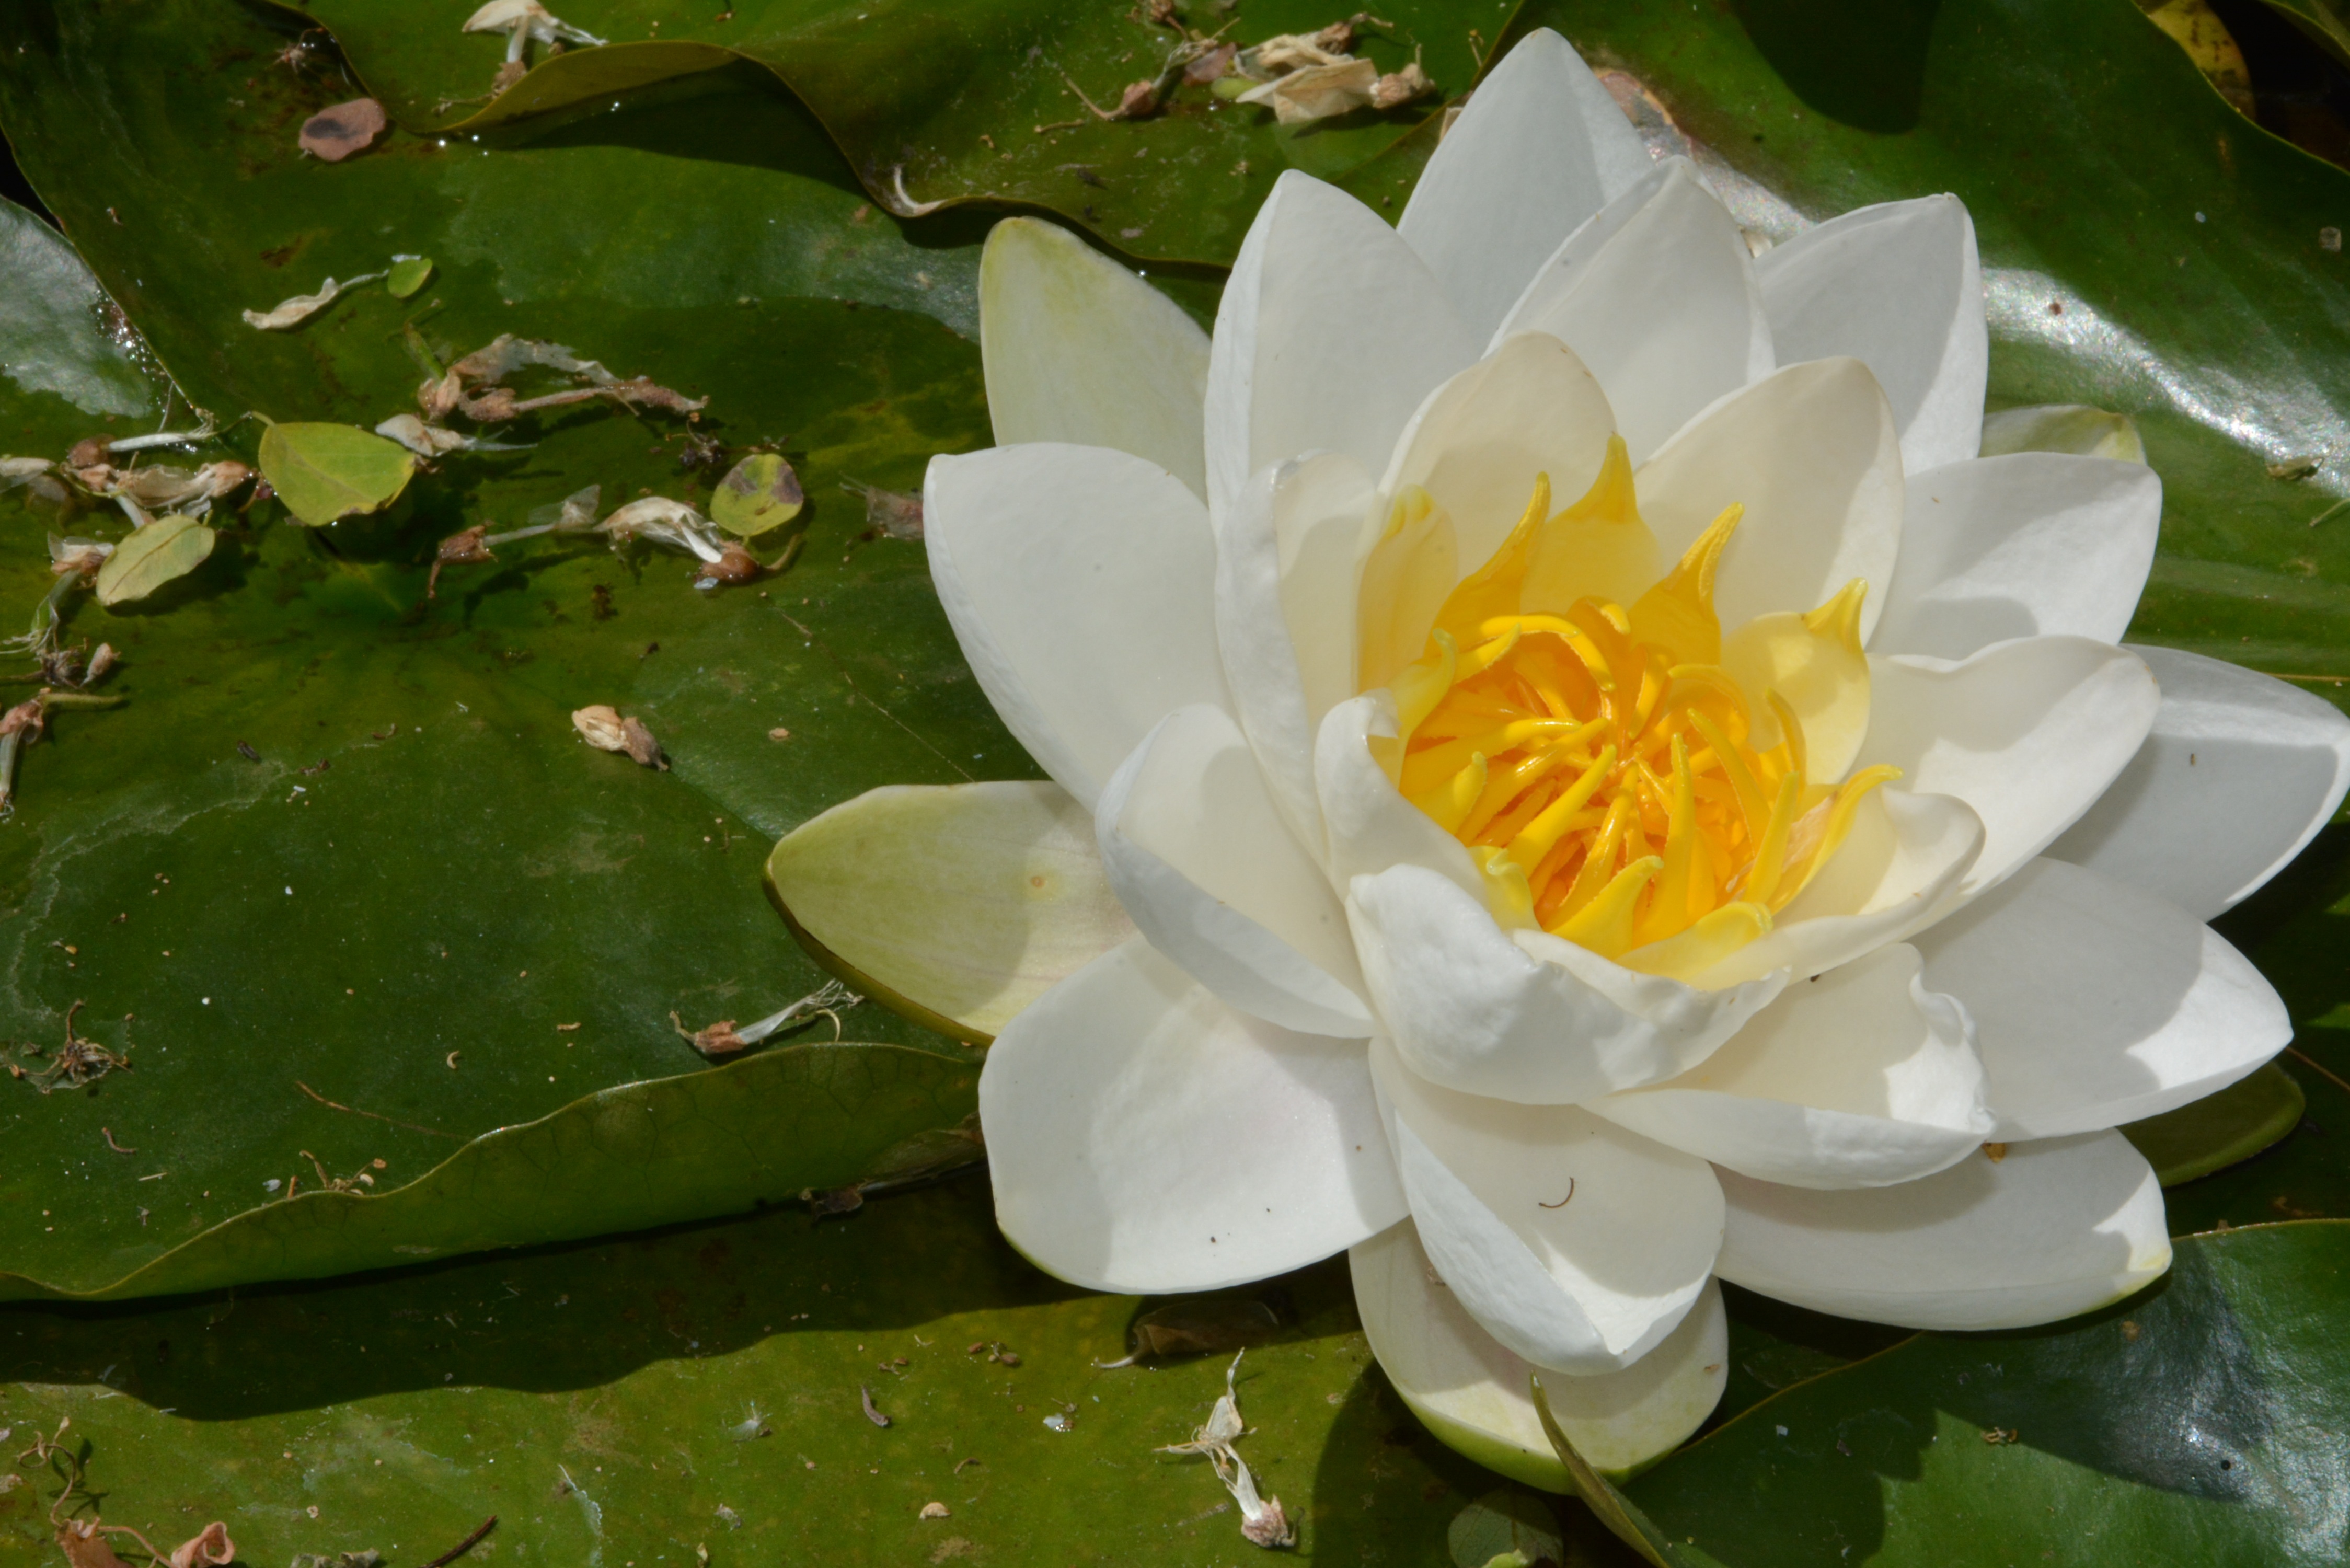
blossom, plant, leaf, flower, petal, pond, botany, sacred lotus, aquatic plant, flora, water lily, lotus, lily, flowering plant, land plant, lotus family